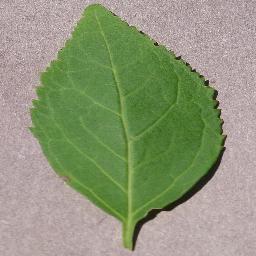
Label: Cherry___healthy